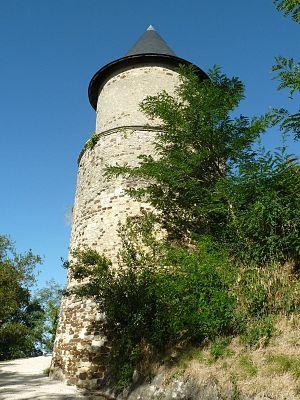
château de Montendre (17), France.
Le château de Montendre est situé dans la petite ville de Montendre en Charente-Maritime.